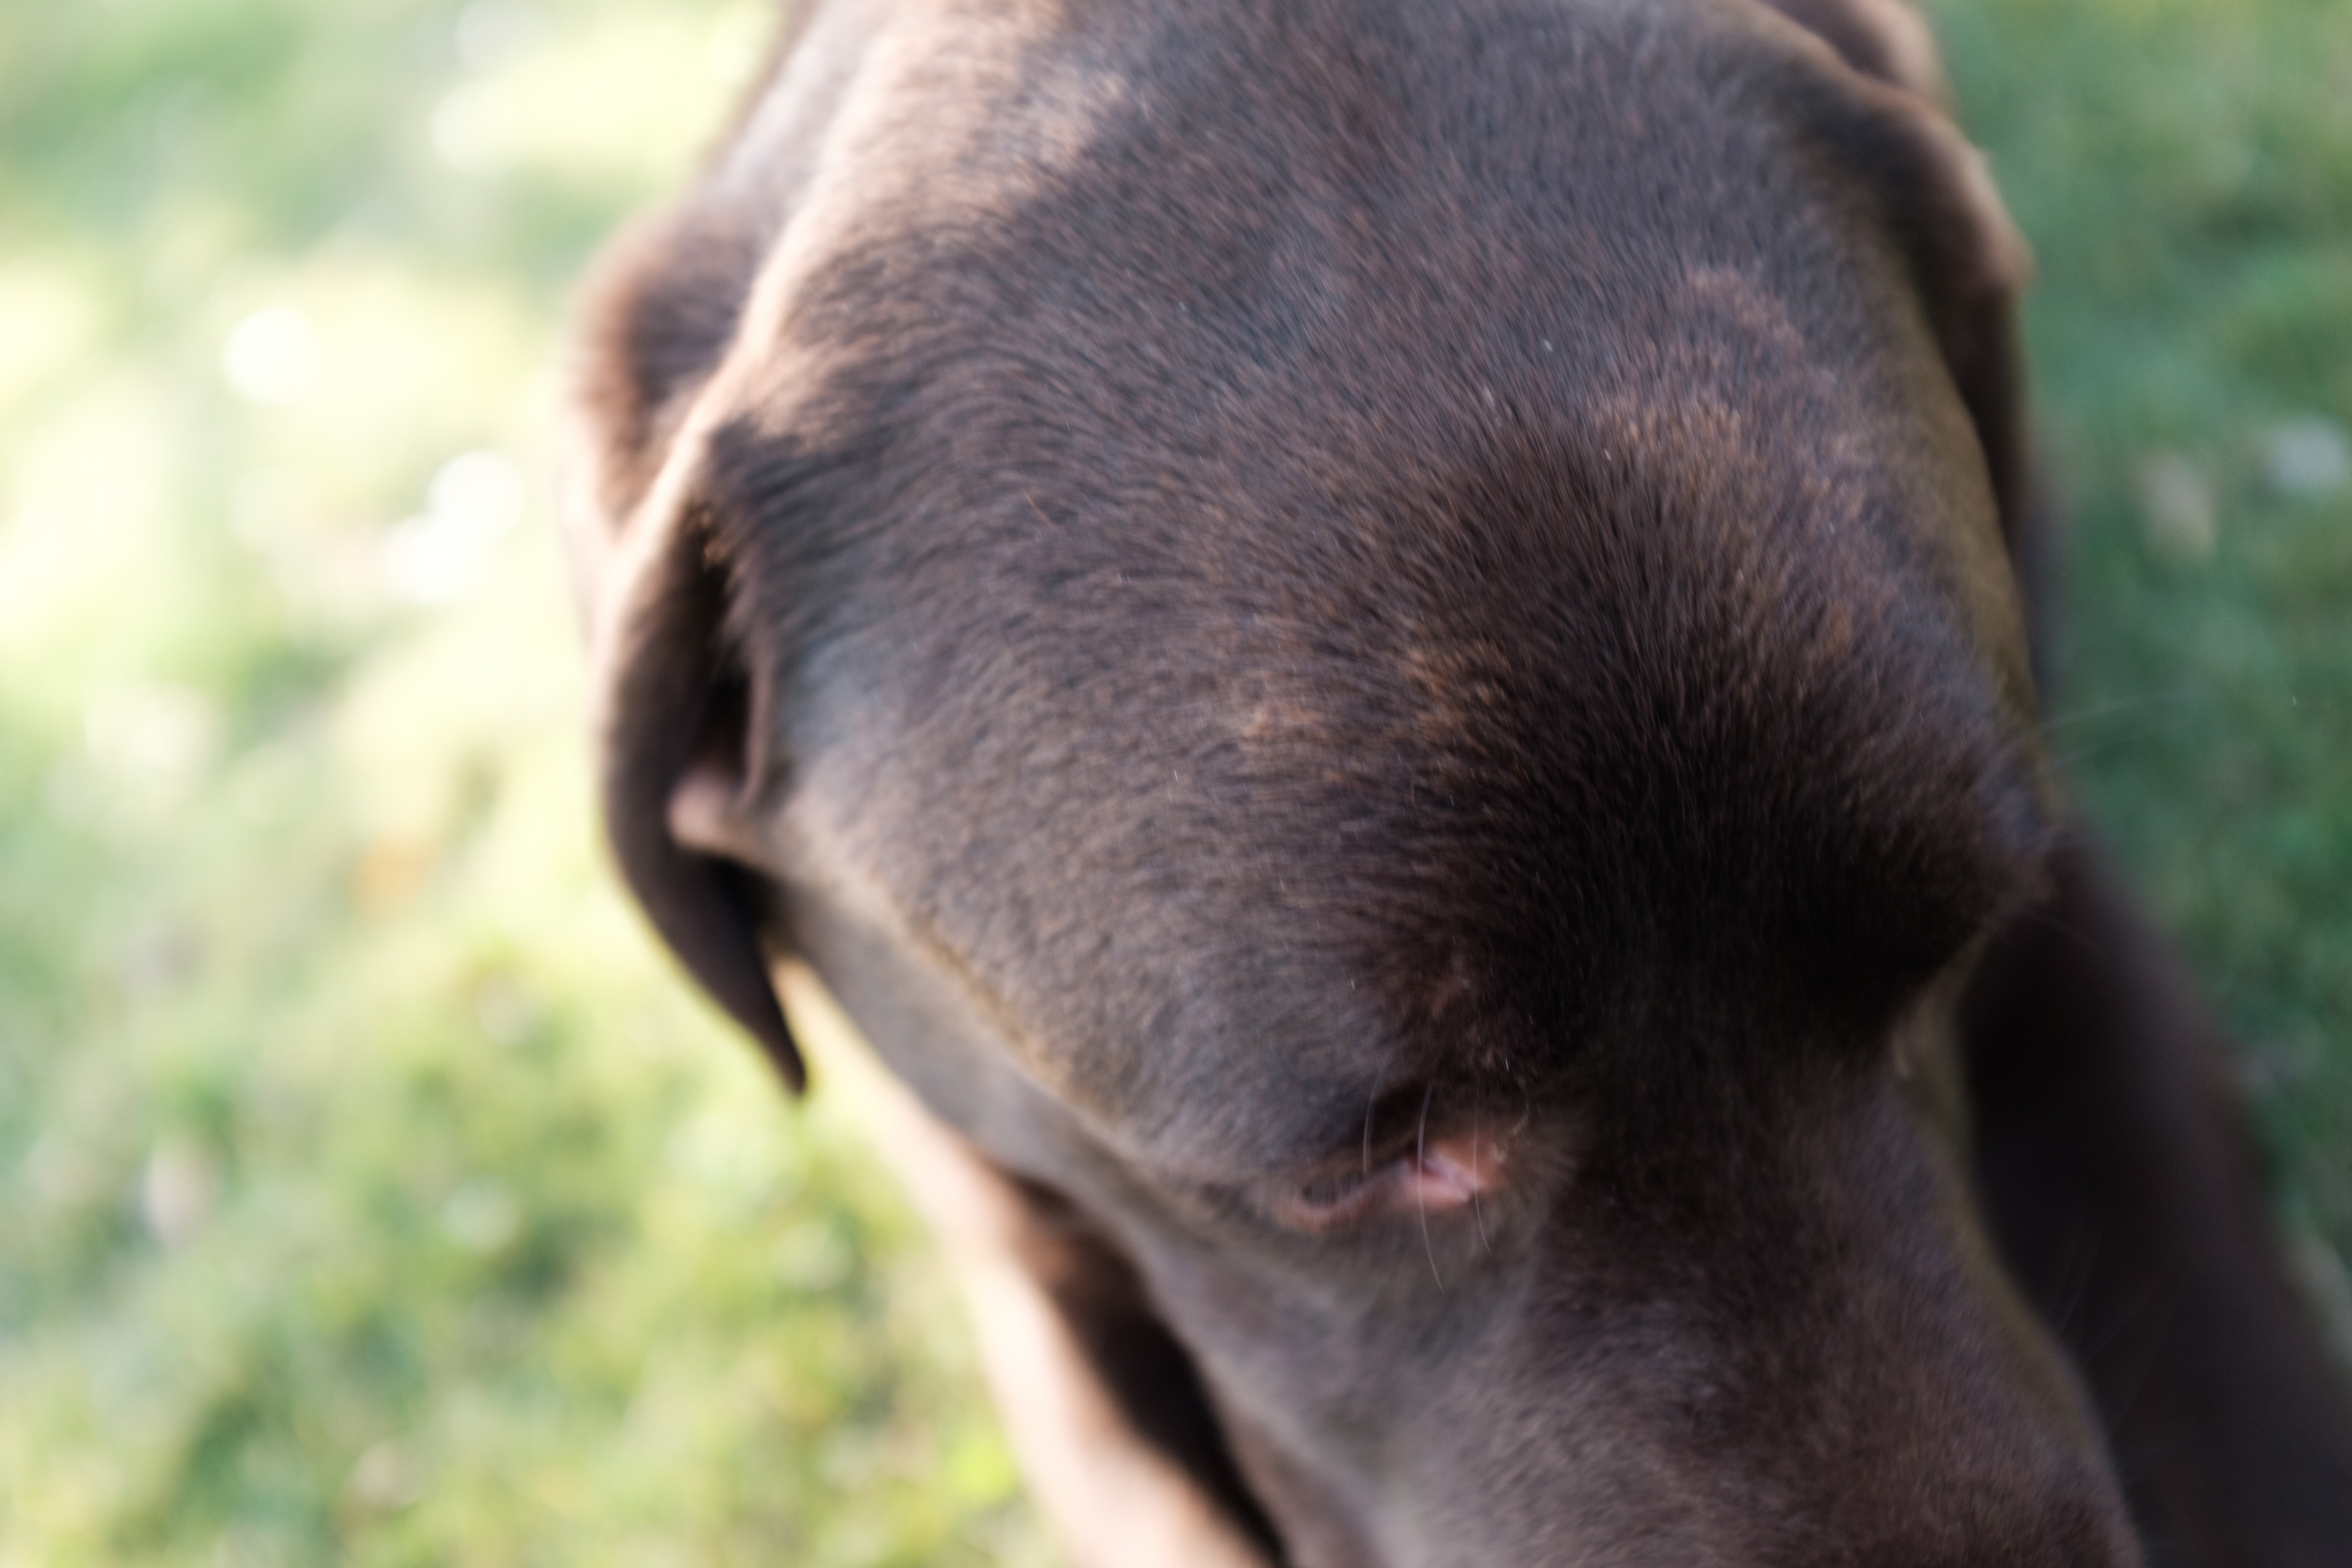
puppy, dog, mammal, nose, snout, vertebrate, labrador retriever, greyhound, dog breed, patterdale terrier, dog like mammal